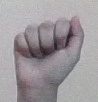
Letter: saad